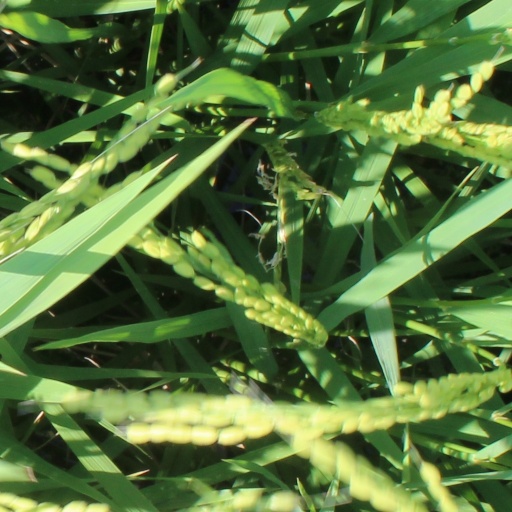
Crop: rice